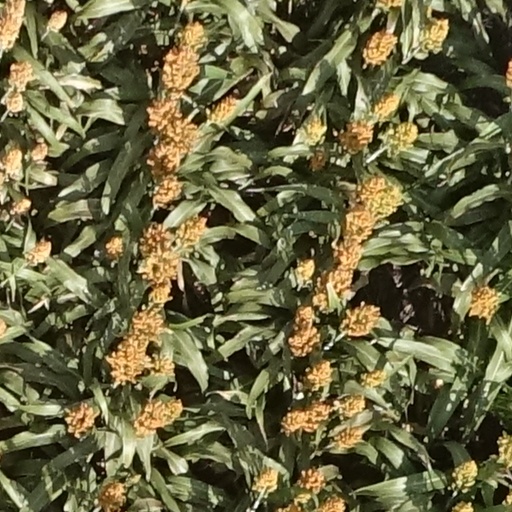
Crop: sorghum